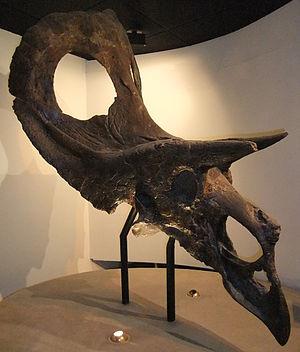
Torosaurus est un genre éteint de dinosaures herbivores cératopsiens ayant vécu à la fin du Crétacé supérieur en Amérique du Nord, il y a entre 68 et 66 millions d'années.